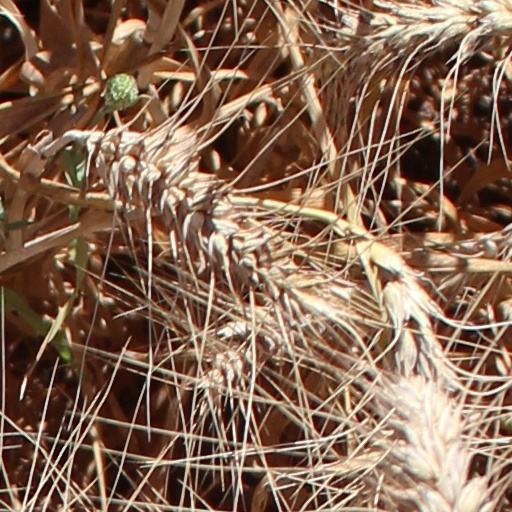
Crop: wheat